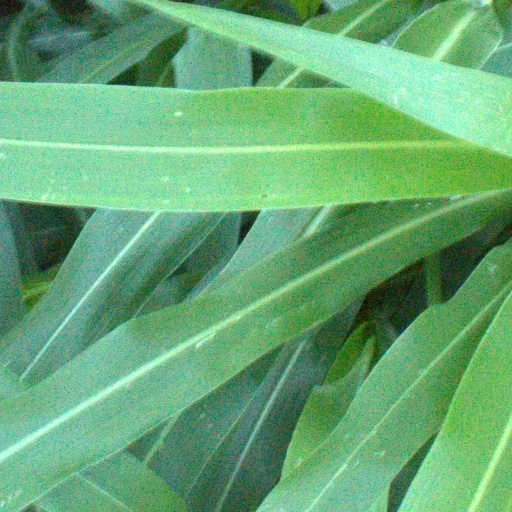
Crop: sorghum